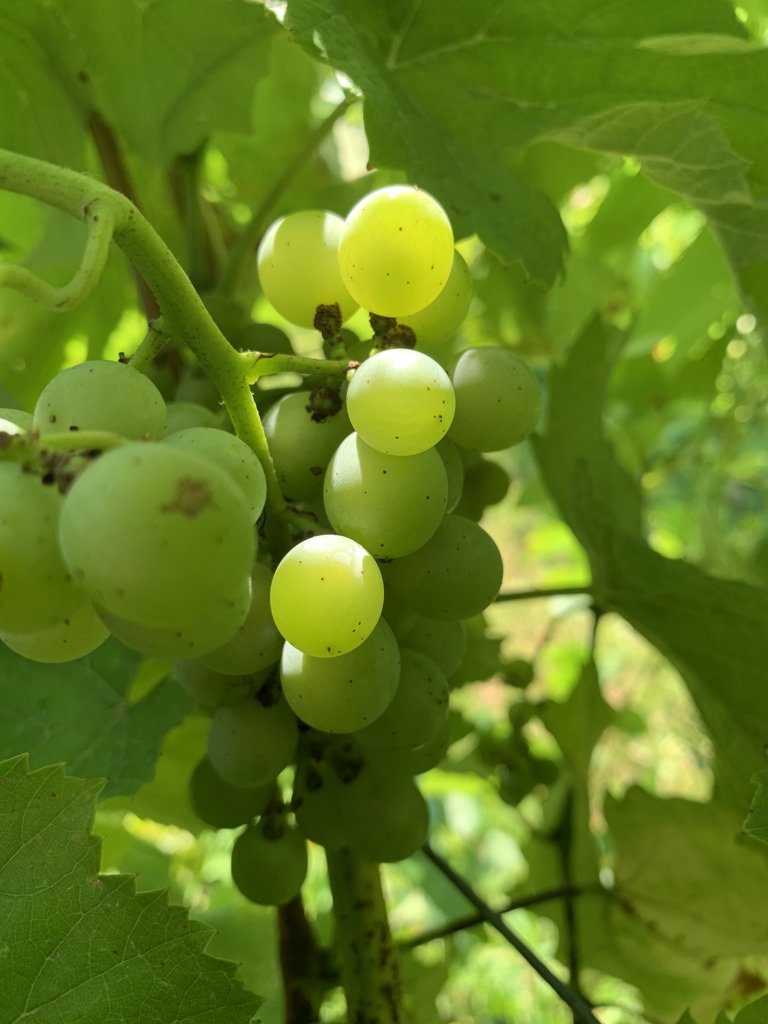
Berries visible: 29
Grape clusters: 1